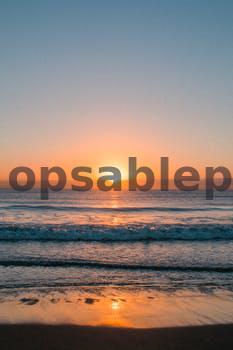
Label: Watermark